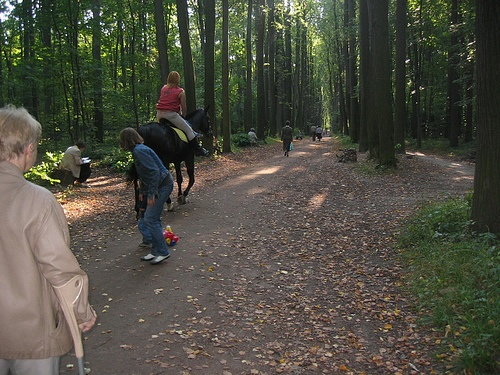
People walking and riding horses on a dirt trail in the woods.
A woman riding a horse through tree filled forest.
Several people are walking or riding horses down a path.
A forested trail with pedestrians and horse riders.
A group of people following a girl riding a horse down a trail.